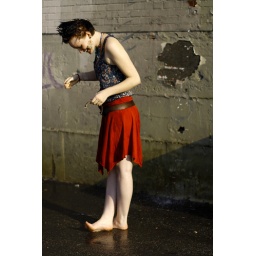
We found some water running off a building while wandering around Boston.